1908 Florida football team

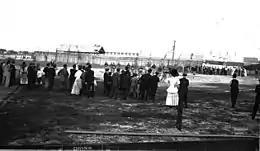
UF at Riverside, 1908

Florida beat the Riverside Athletic Club of Jacksonville twice. The first win was 4–0. Former Gator Roy Corbett coached and played right halfback for Riverside.